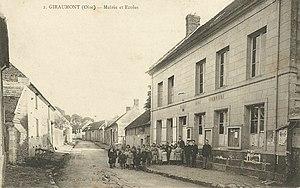
Carte postale du village vers 1910.
Giraumont est une commune française située dans le département de l'Oise en région Hauts-de-France.